Kulei

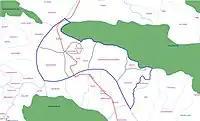
KULEI GP WITH VILLAGE BOUNDARY

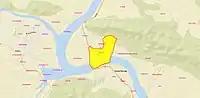
KULEI VILLAGE STREET MAP

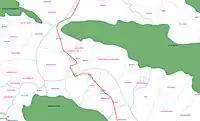
KULEI GP

There are 362 households in the village. 68% of the whole population is general caste, 20% are schedule caste and 12% are schedule Tribe.